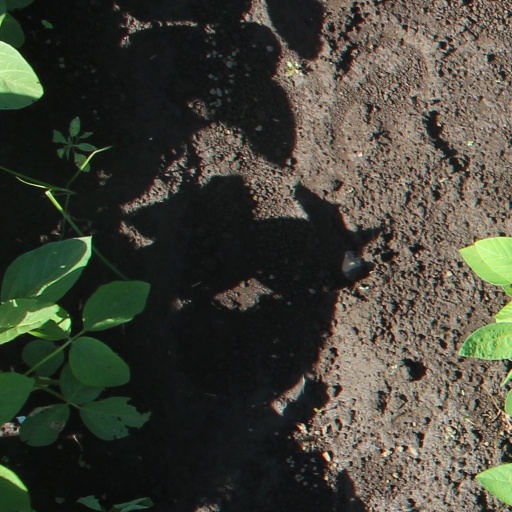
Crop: soybean